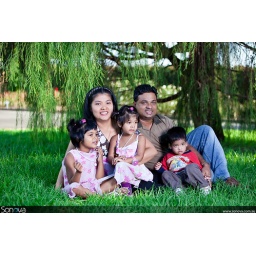
The family enjoys the lush green grass under the trees in a local park.